Le Progrès

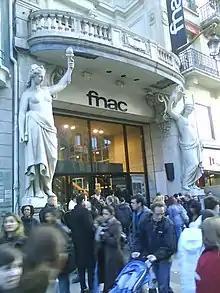
Former "Progrès" building, now a FNAC.

Le Progrès is a regional daily newspaper which is based in Lyon, Rhône, France.